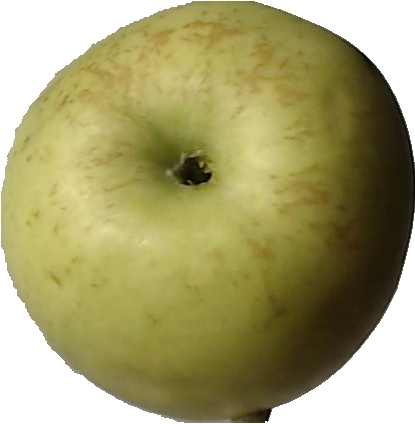
Label: apple_golden_3